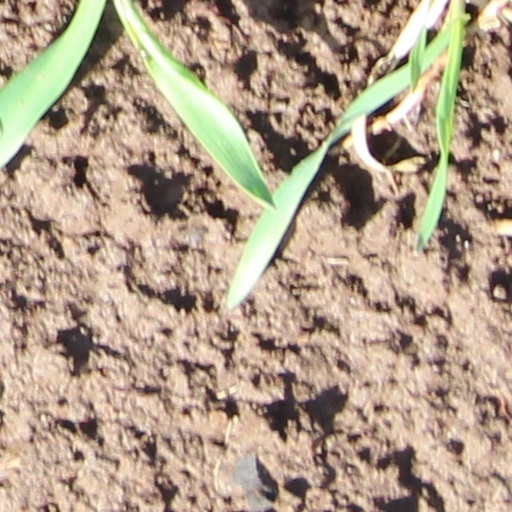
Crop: wheat